Answer in natural language. Considering the relative positions, is Window above or below brown colour dresser? Choose between the following options: above or below
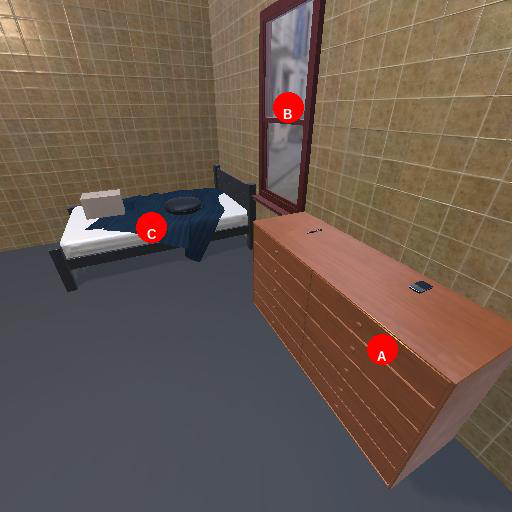
<answer>above</answer>